2018 Russia–United States summit

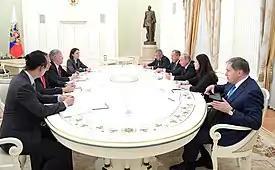
President Vladimir Putin and NSC Advisor John Bolton meeting at the Kremlin, Moscow, on June 27, 2018, to discuss the summit

Helsinki previously served as the location for the signing of the Helsinki Accords in 1975, following a series of meetings intended to reduce tensions between the Western and Soviet blocs during the Cold War. The U.S. National Security Advisor John R. Bolton met with Putin on 27 June to discuss the details of the summit and other bilateral issues. On 28 June, the location of the summit was announced by the White House and the Kremlin to be Helsinki.